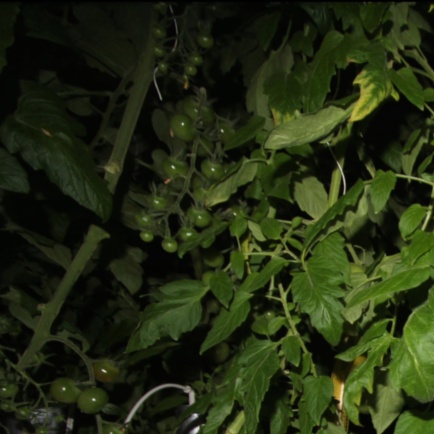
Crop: tomato